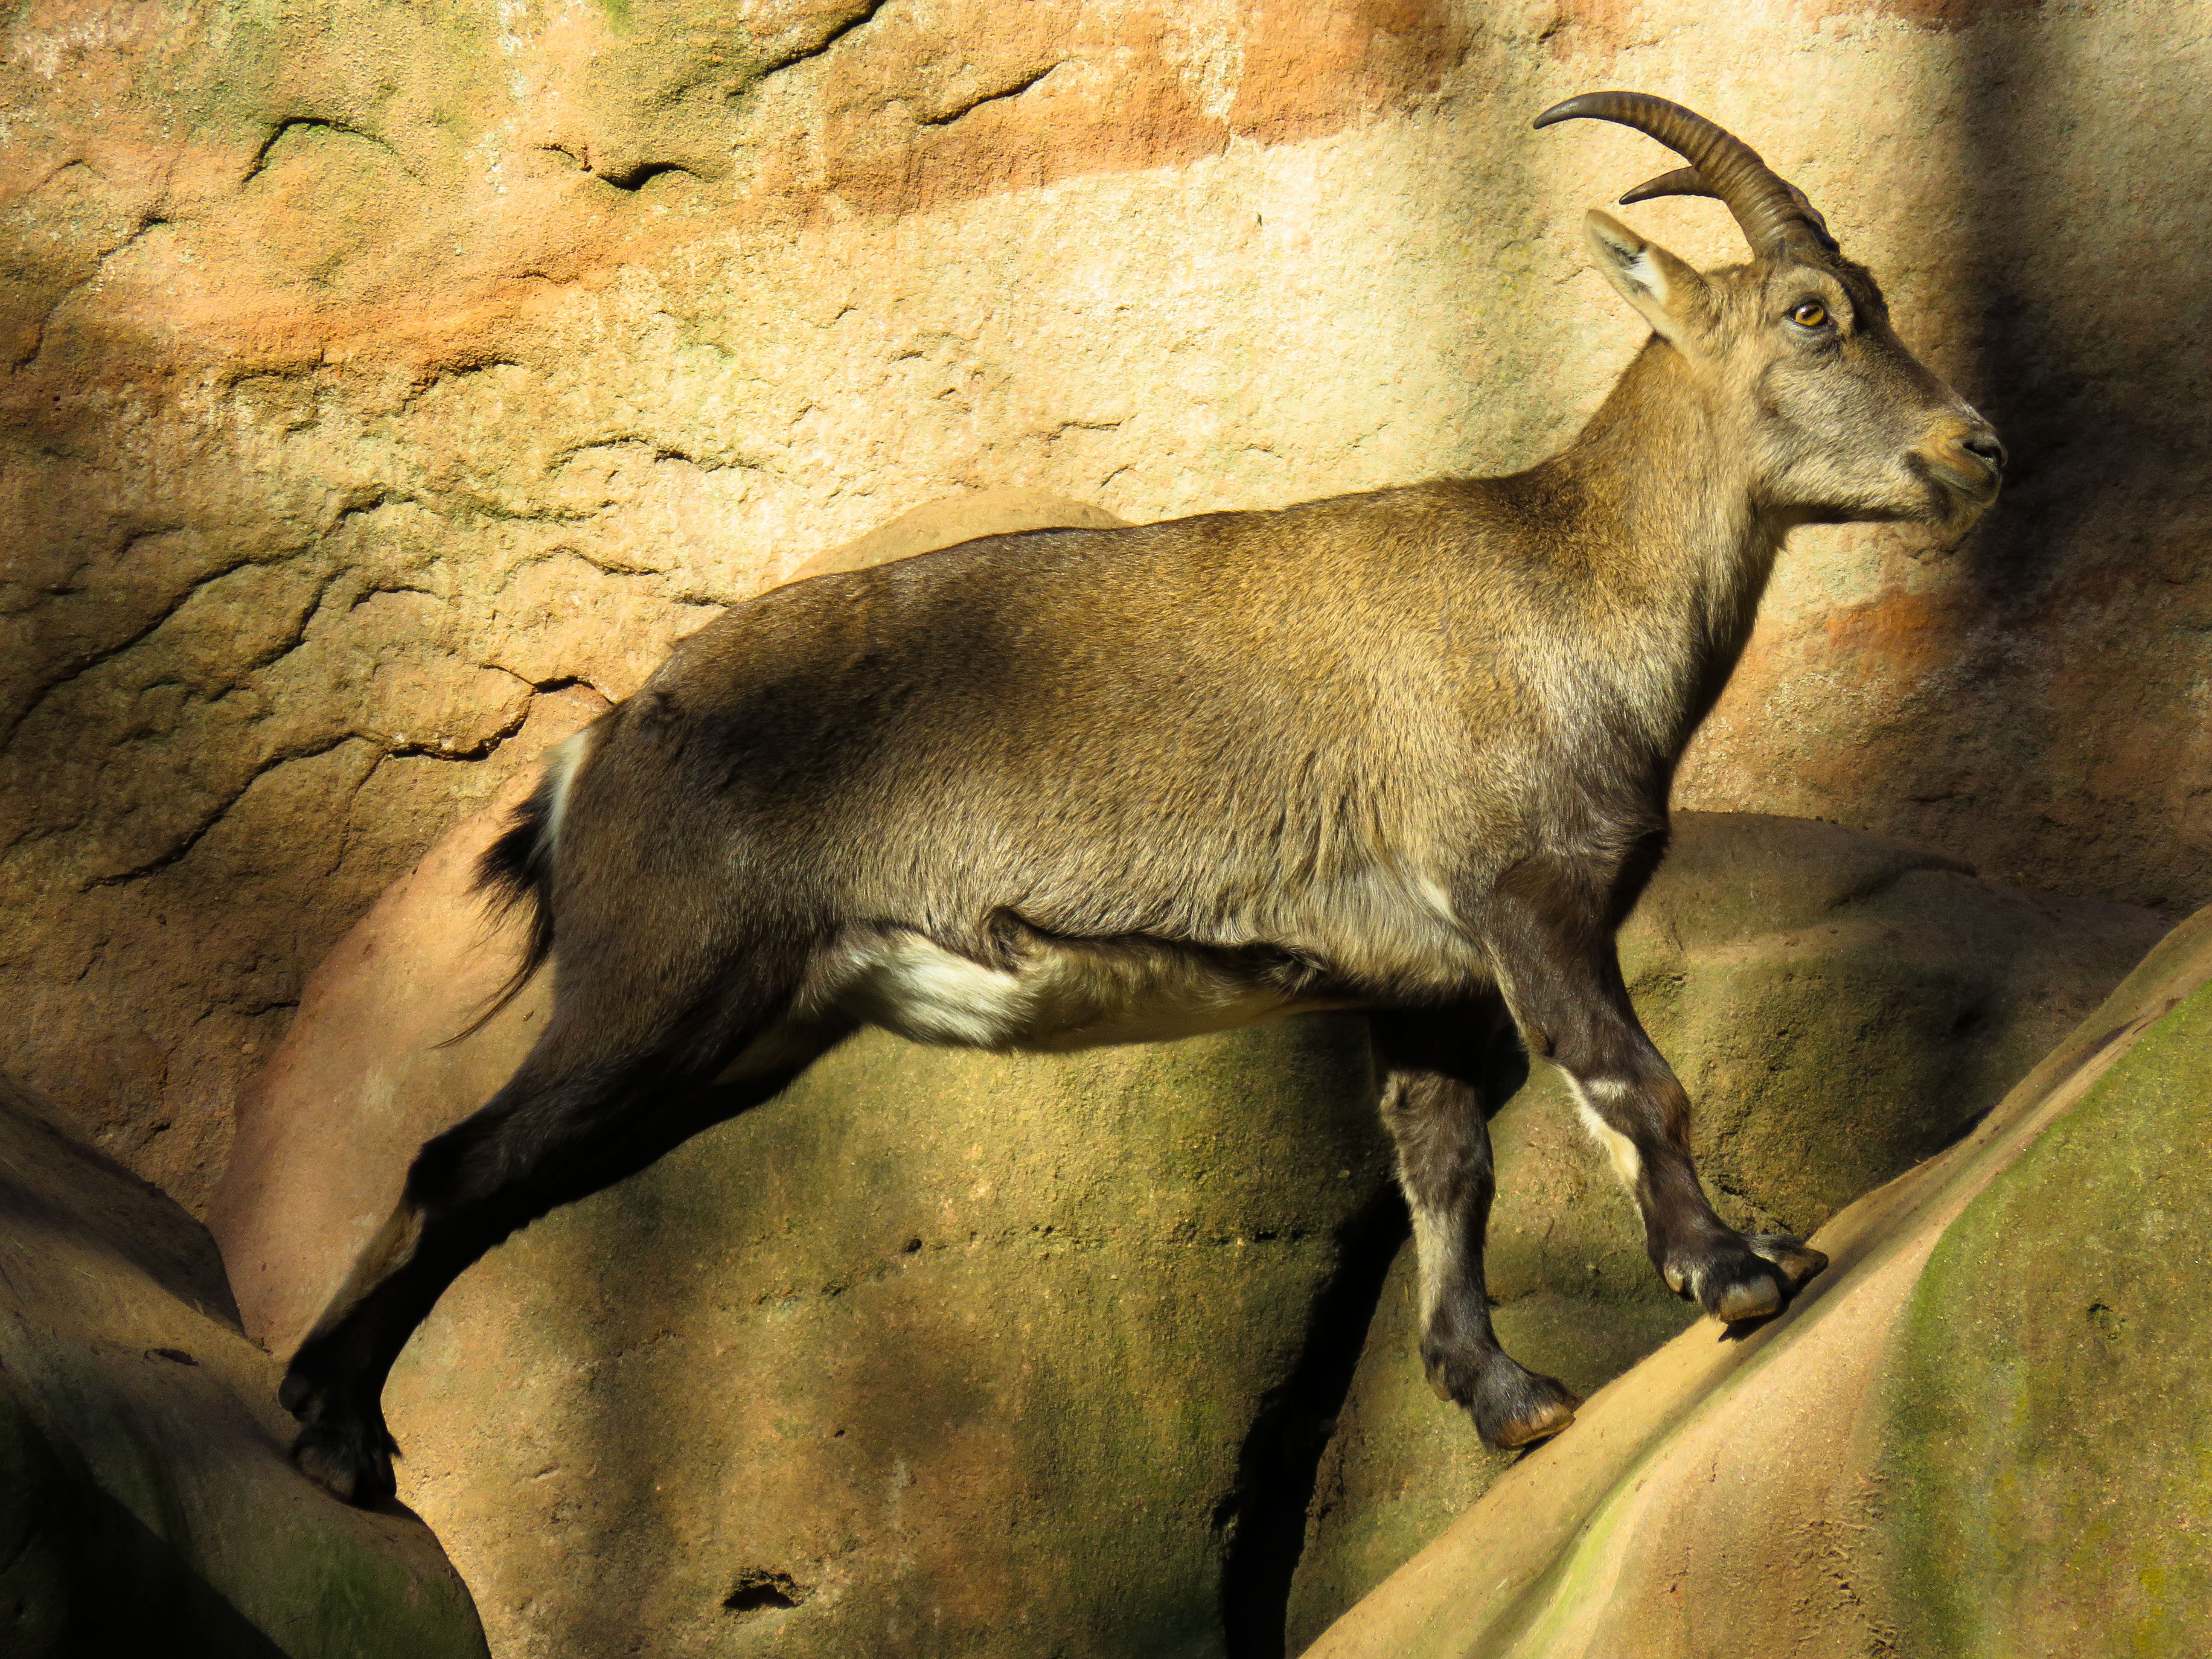
animal, wildlife, mammal, alpine, fauna, climb, mountains, vertebrate, horns, capricorn, alpine ibex